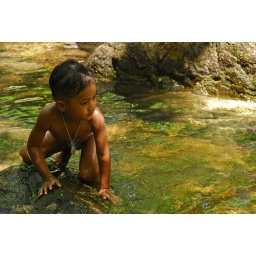
A Thai boy playing in a river on Koh Phangan.